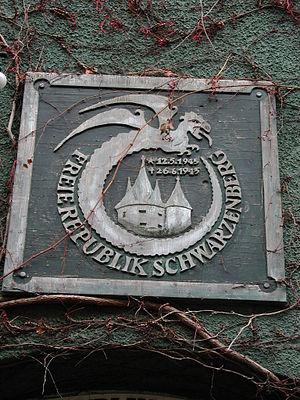
La République libre de Schwarzenberg désigne une partie du territoire allemand inoccupée pendant 42 jours après la capitulation de la Wehrmacht le 8 mai 1945, dans la Saxe, au sein des Monts Métallifères.
La liste de micronations ci-dessous indique des micronations notables, existantes ou ayant existé. Une micronation est une entité créée par un petit nombre de personnes, qui prétend au statut de nation indépendante ou qui en présente des caractéristiques, mais n'est pas formellement reconnue comme telle par des nations officielles ou par des organismes transnationaux. En 2014, on estime à près de 400 le nombre de celles-ci.
Cet article présente les drapeaux des micronations de la liste de micronations.